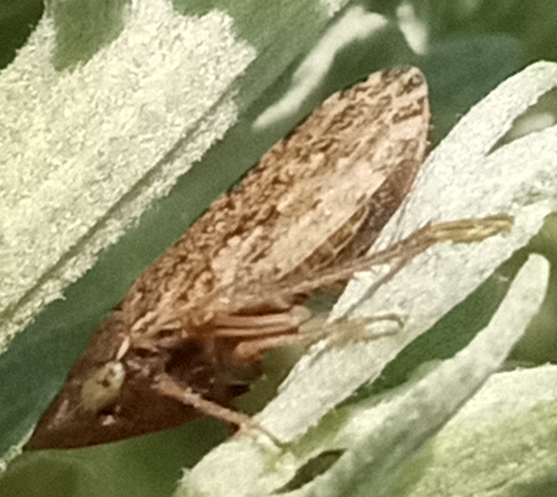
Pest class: non_pest_herbivores